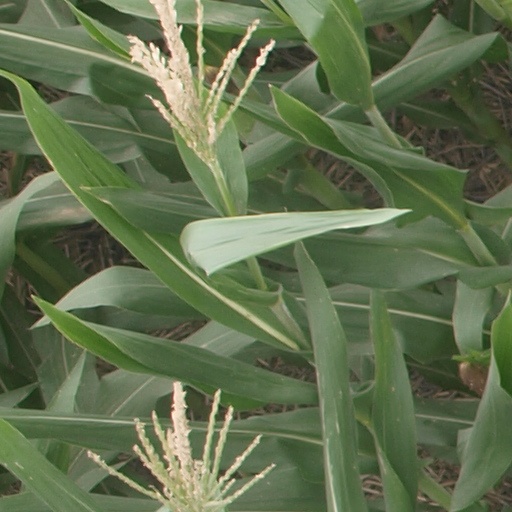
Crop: maize; corn